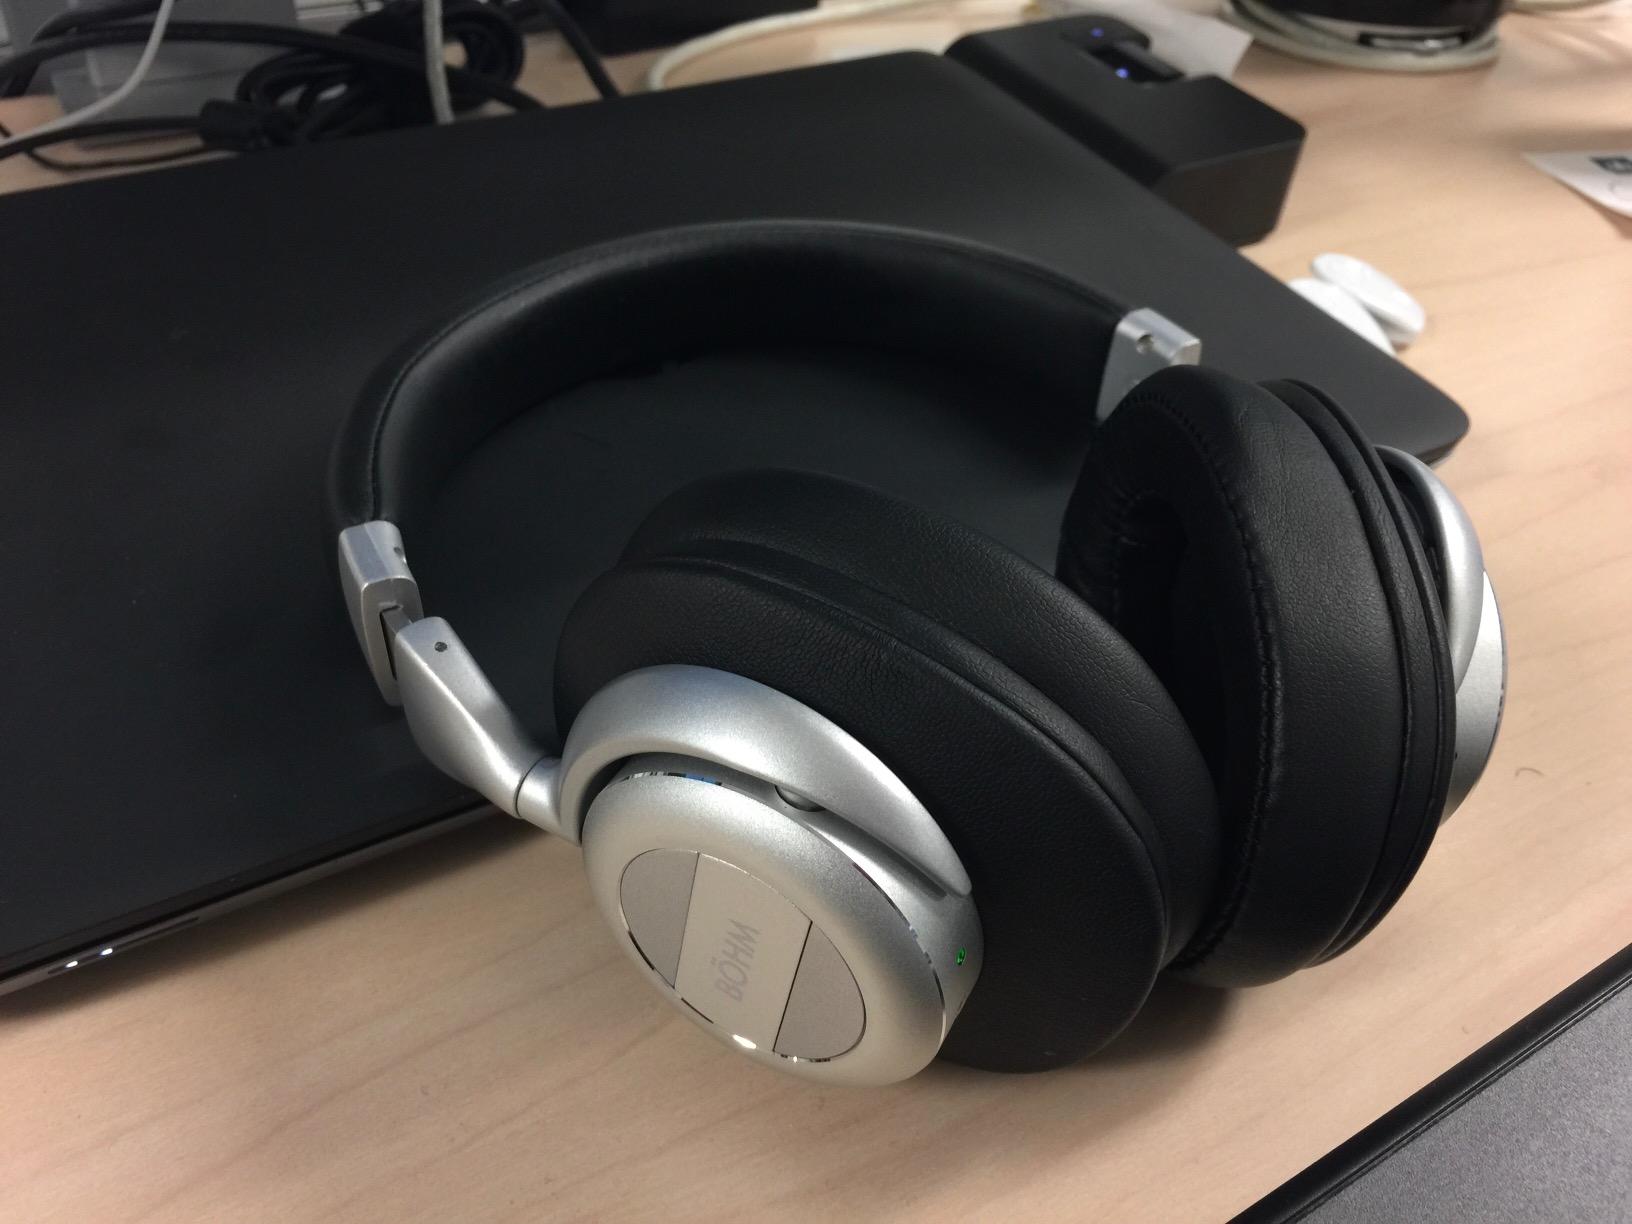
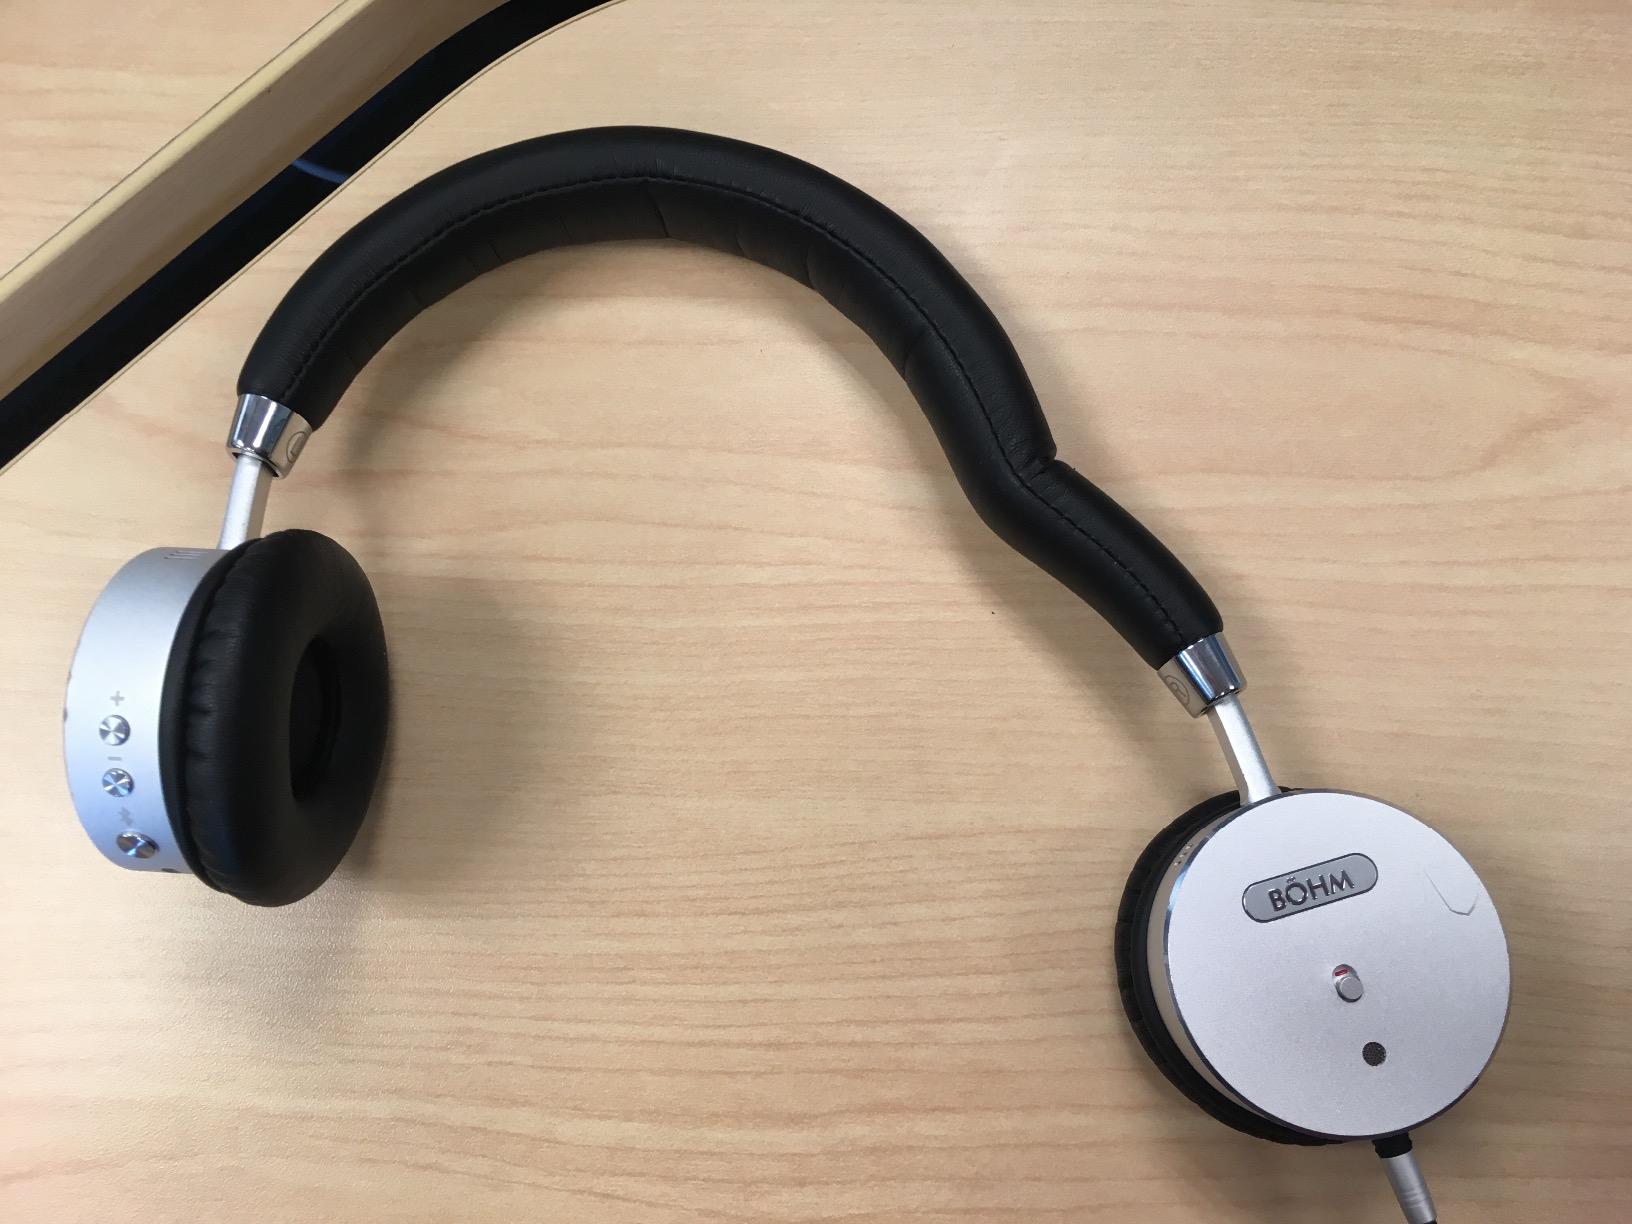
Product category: headphones
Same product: no